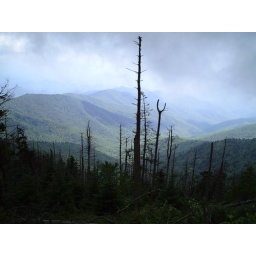
The sign said some kind of imported pest was killing off a large portion of the trees in the park.